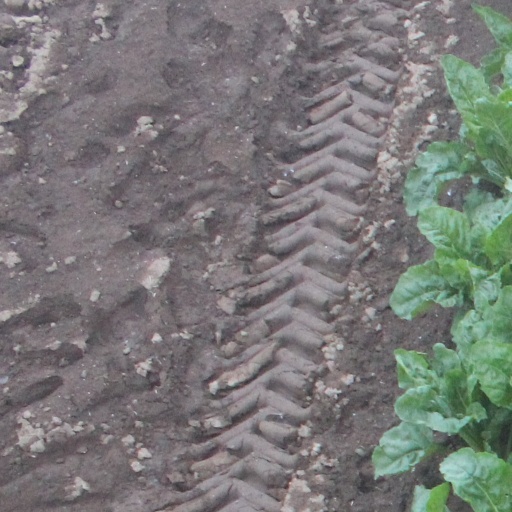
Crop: sugar beet